Humber Forts

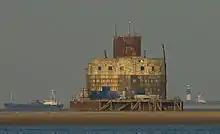
Haile Sand Fort

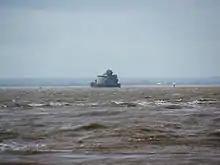
Bull Sand Fort

The Humber Forts are two large fortifications in the mouth of the Humber Estuary in northern England: Bull Sand Fort and Haile Sand Fort.